M35 series 2½-ton 6×6 cargo truck

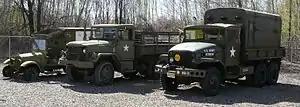
M211 is to the right of M35

The M series truck family was introduced in 1949 to replace the GMC CCKW and M135 family cargo trucks that constituted the backbone of U.S. military transport since their introduction in World War II. The M35 would not completely replace the M135 family until the middle of the 1960s. However, the M35 would quickly become the dominant truck in its class in the U.S. military, serving with all the services in various capacities. For a short period the M34 was called "The Eager Beaver" by the U.S. Army due to its fording ability. But the name was never popular and forgotten in a few years.